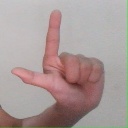
अक्षर: ल